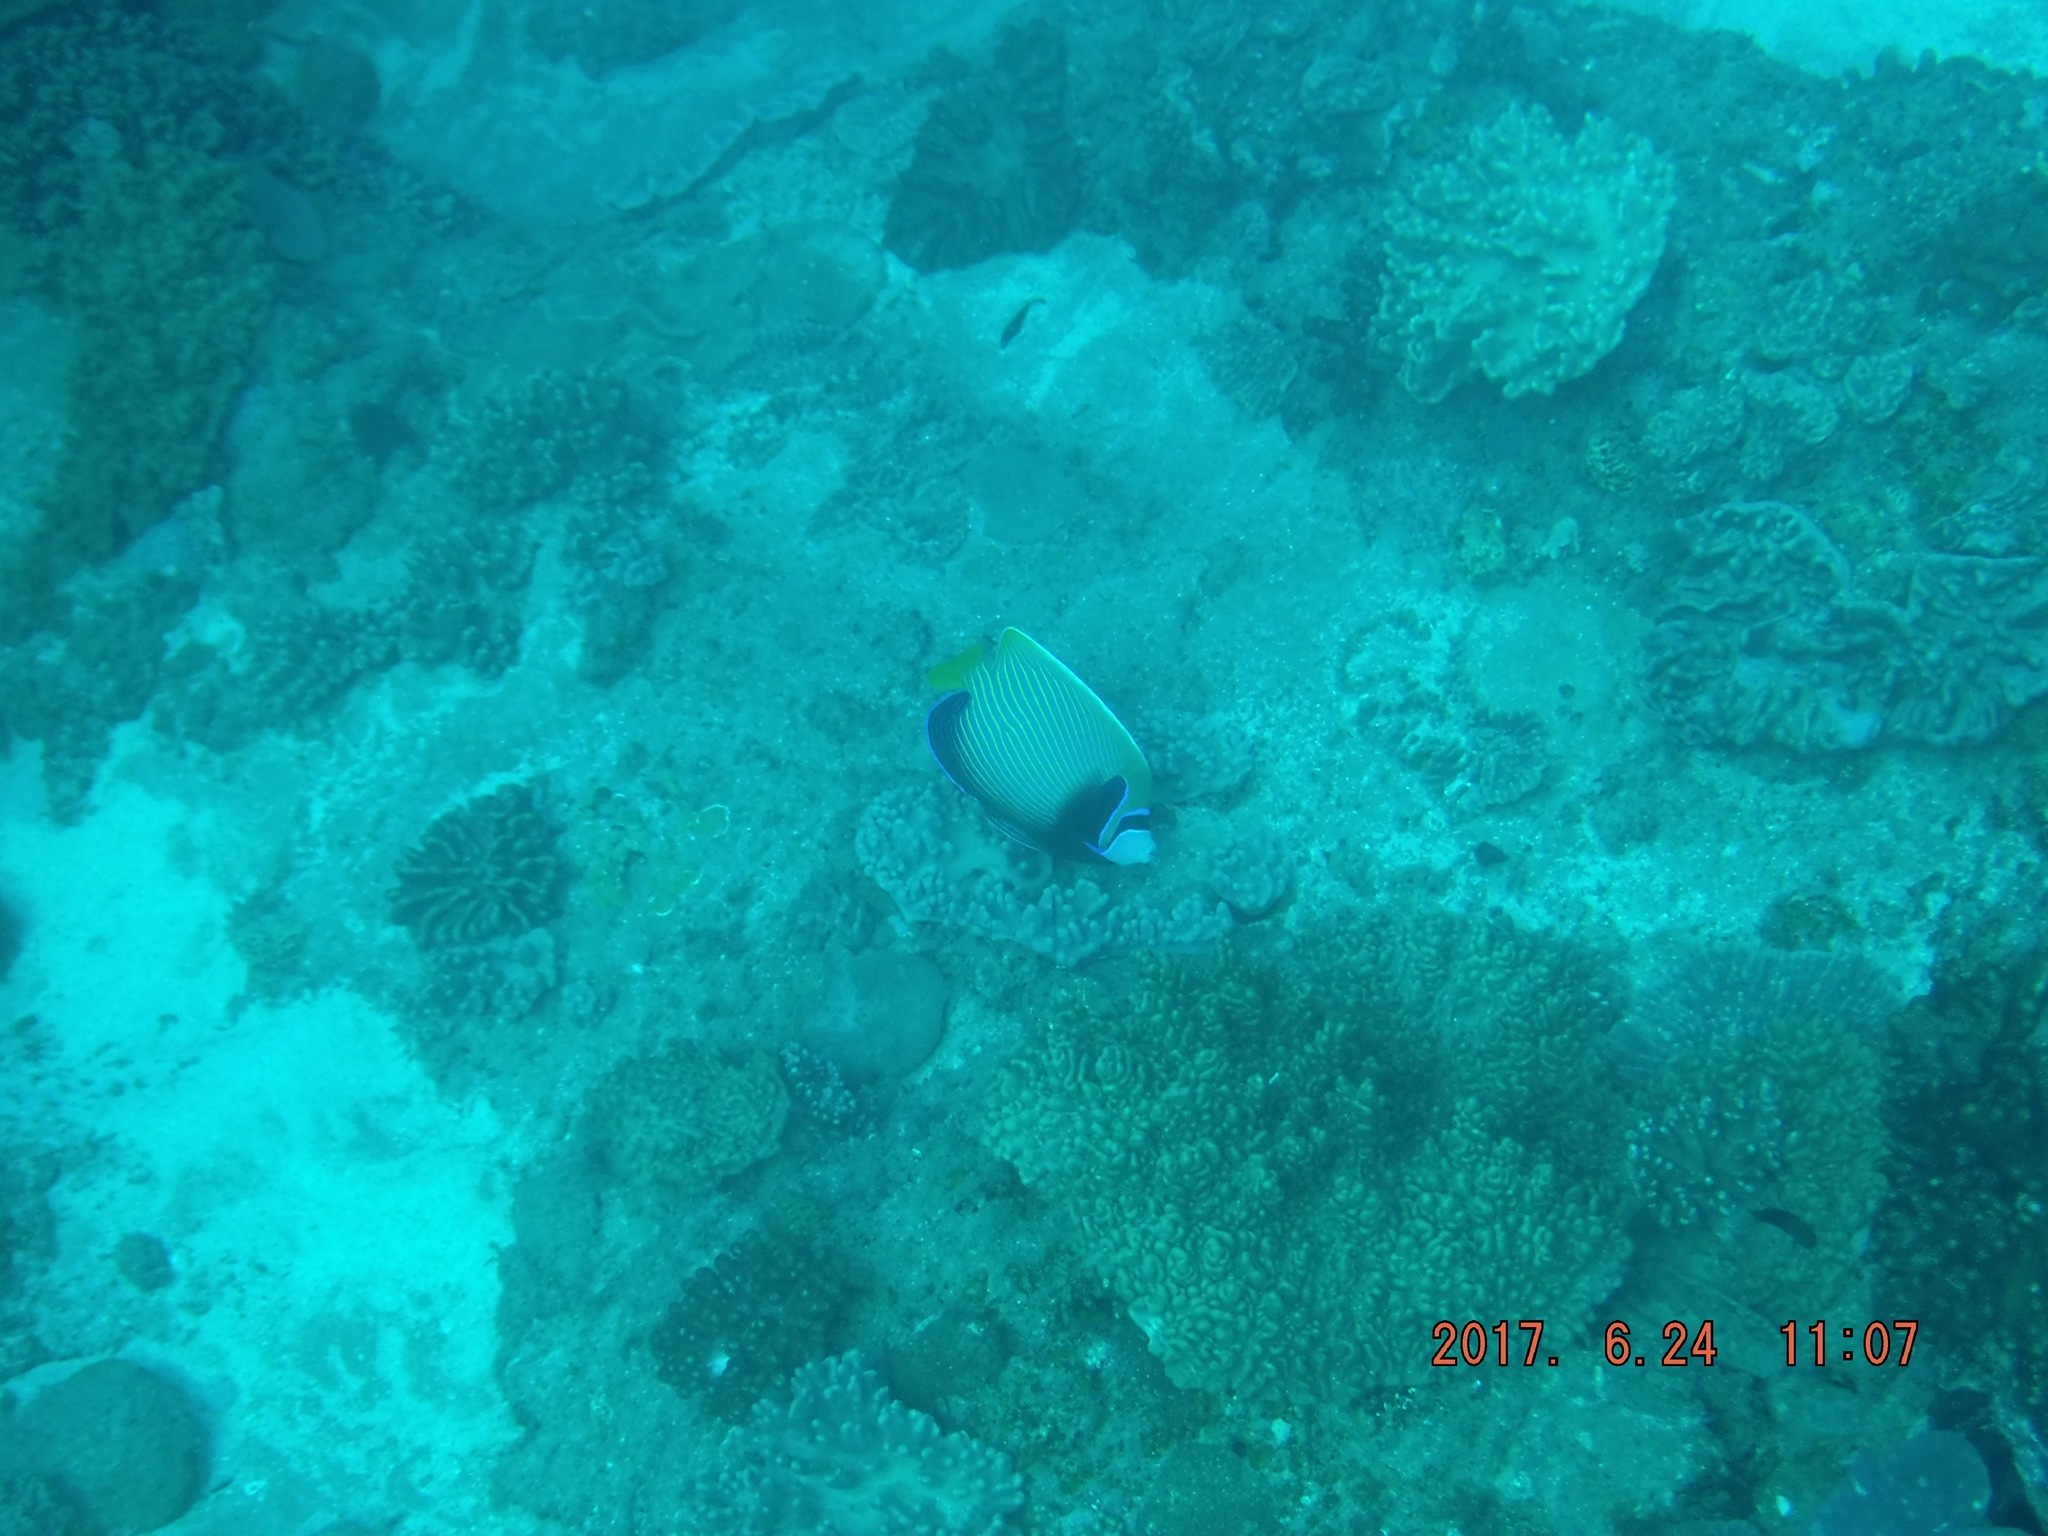
Pomacanthus imperator (Emperor Angelfish)